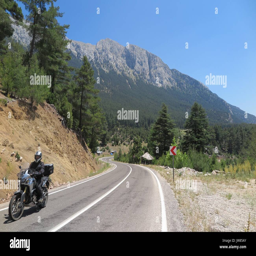
person is riding a motorcycle on the road .